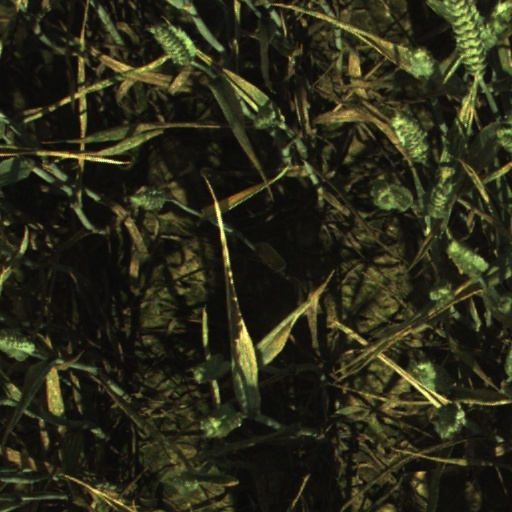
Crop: wheat